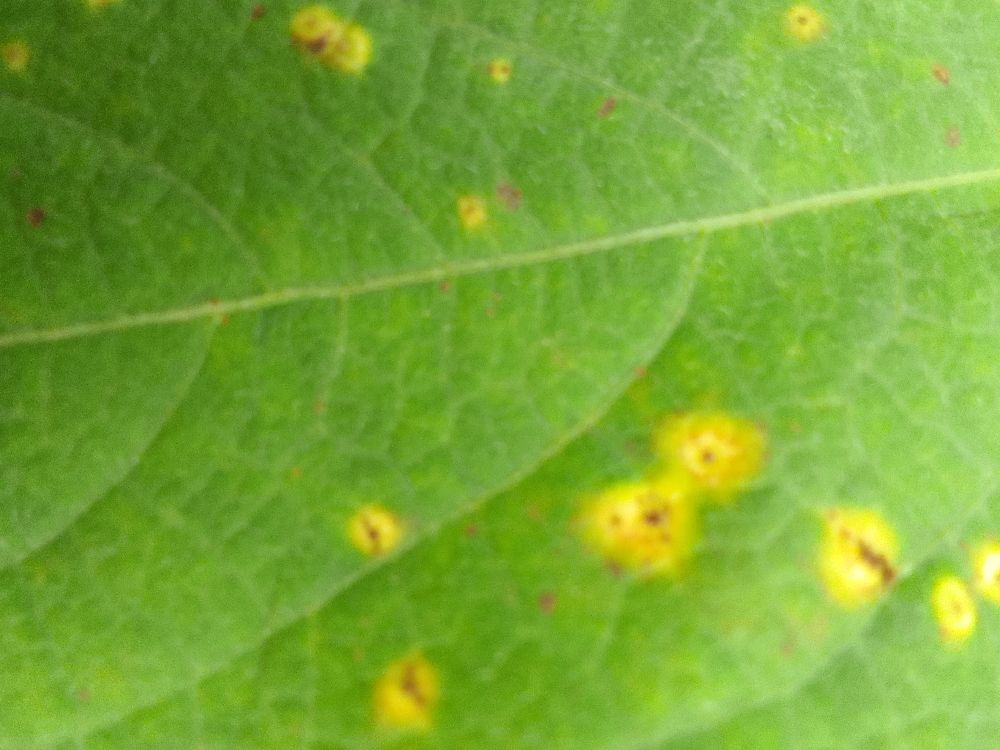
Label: rust